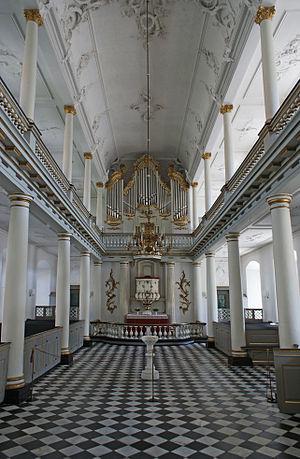
Johann Daniel Busch est un facteur d'orgue.